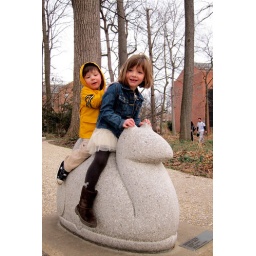
a walk to the animal sculpture garden, in search of the yellow flowers